Robert Gray (sea captain)

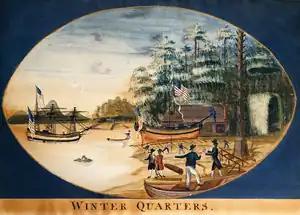
"Winter Quarters", established by Capt. Gray and the crew of "Columbia Rediviva" in Adventure Cove in Clayoquot Sound; painting "circa" 1793, by George Davidson

Gray set sail for the northwest coast again in the "Columbia" on September 28, 1790, reaching his destination in 1792. Gray and Kendrick rejoined each other for a time, after Gray's return to the region. On this voyage, Gray, though he was still a private merchant, was sailing under papers of the United States of America signed by President George Washington. Gray put in at Nootka Sound on June 5, 1791, and wintered at a stockade they built and named Fort Defiance. Over this winter, the crew built a 45-ton sloop named , which was launched in the spring with Gray’s first mate, Robert Haswell, in charge. He sailed as far north as Haida Gwaii during his voyage.